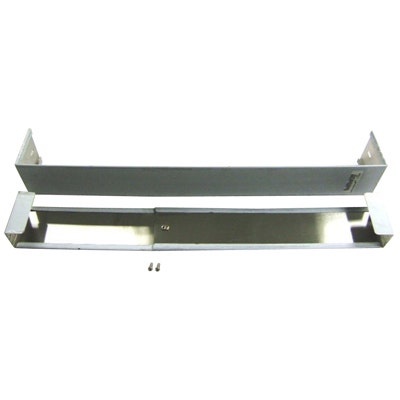
Lancer Counter Skirt Kit for IBD30 or FS30
Counter skirt kit for a Lancer® IBD30 or Flavor Select FS30 ice drink dispenser.
Brand: Lancer
Category: Home & Garden > Kitchen & Dining > Kitchen Appliance Accessories > Soda Maker Accessories